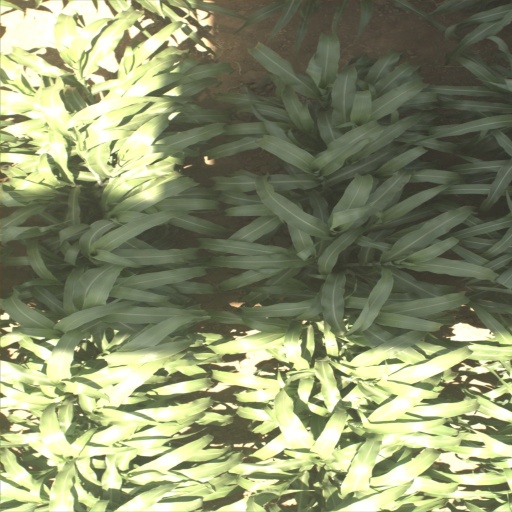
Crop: sorghum